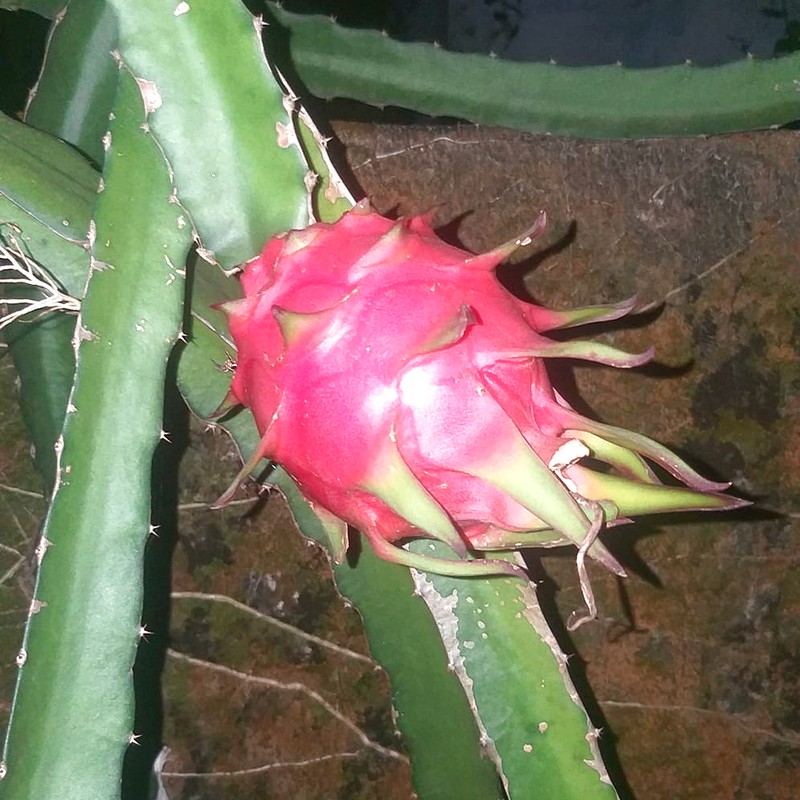
Label: Mature Dragon Fruit